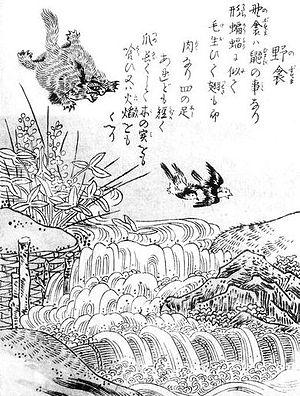
Konjaku gazu zoku hyakki est le deuxième livre de l'artiste japonais Toriyama Sekien de la célèbre série Gazu Hyakki Yagyō publiée ca. 1779. Ces albums sont des bestiaires surnaturels, collections de fantômes, d'esprits, d'apparitions et de monstres, dont beaucoup proviennent de la littérature, du folklore et d'autres arts japonais. Ces œuvres ont exercé une profonde influence sur l'imagerie yōkai ultérieure au Japon.